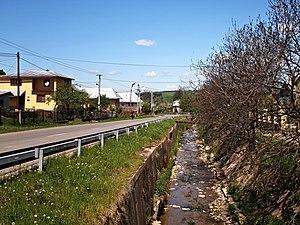
Hostovice, District de Snina - Prešov (Slovaquie) - La route 567 dans la traversée du village
Hostovice est un village de Slovaquie situé dans le district de Snina, région de Prešov en Slovaquie.